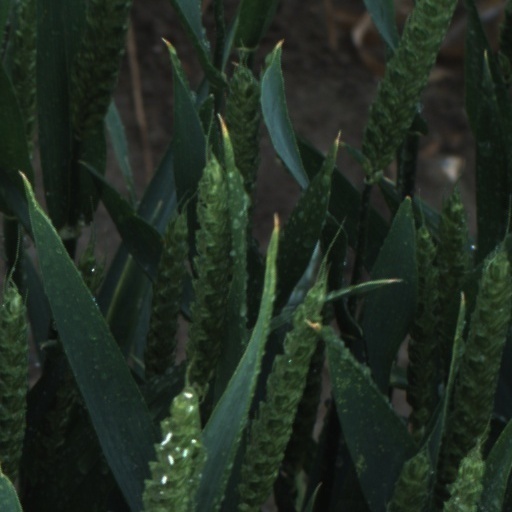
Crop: wheat